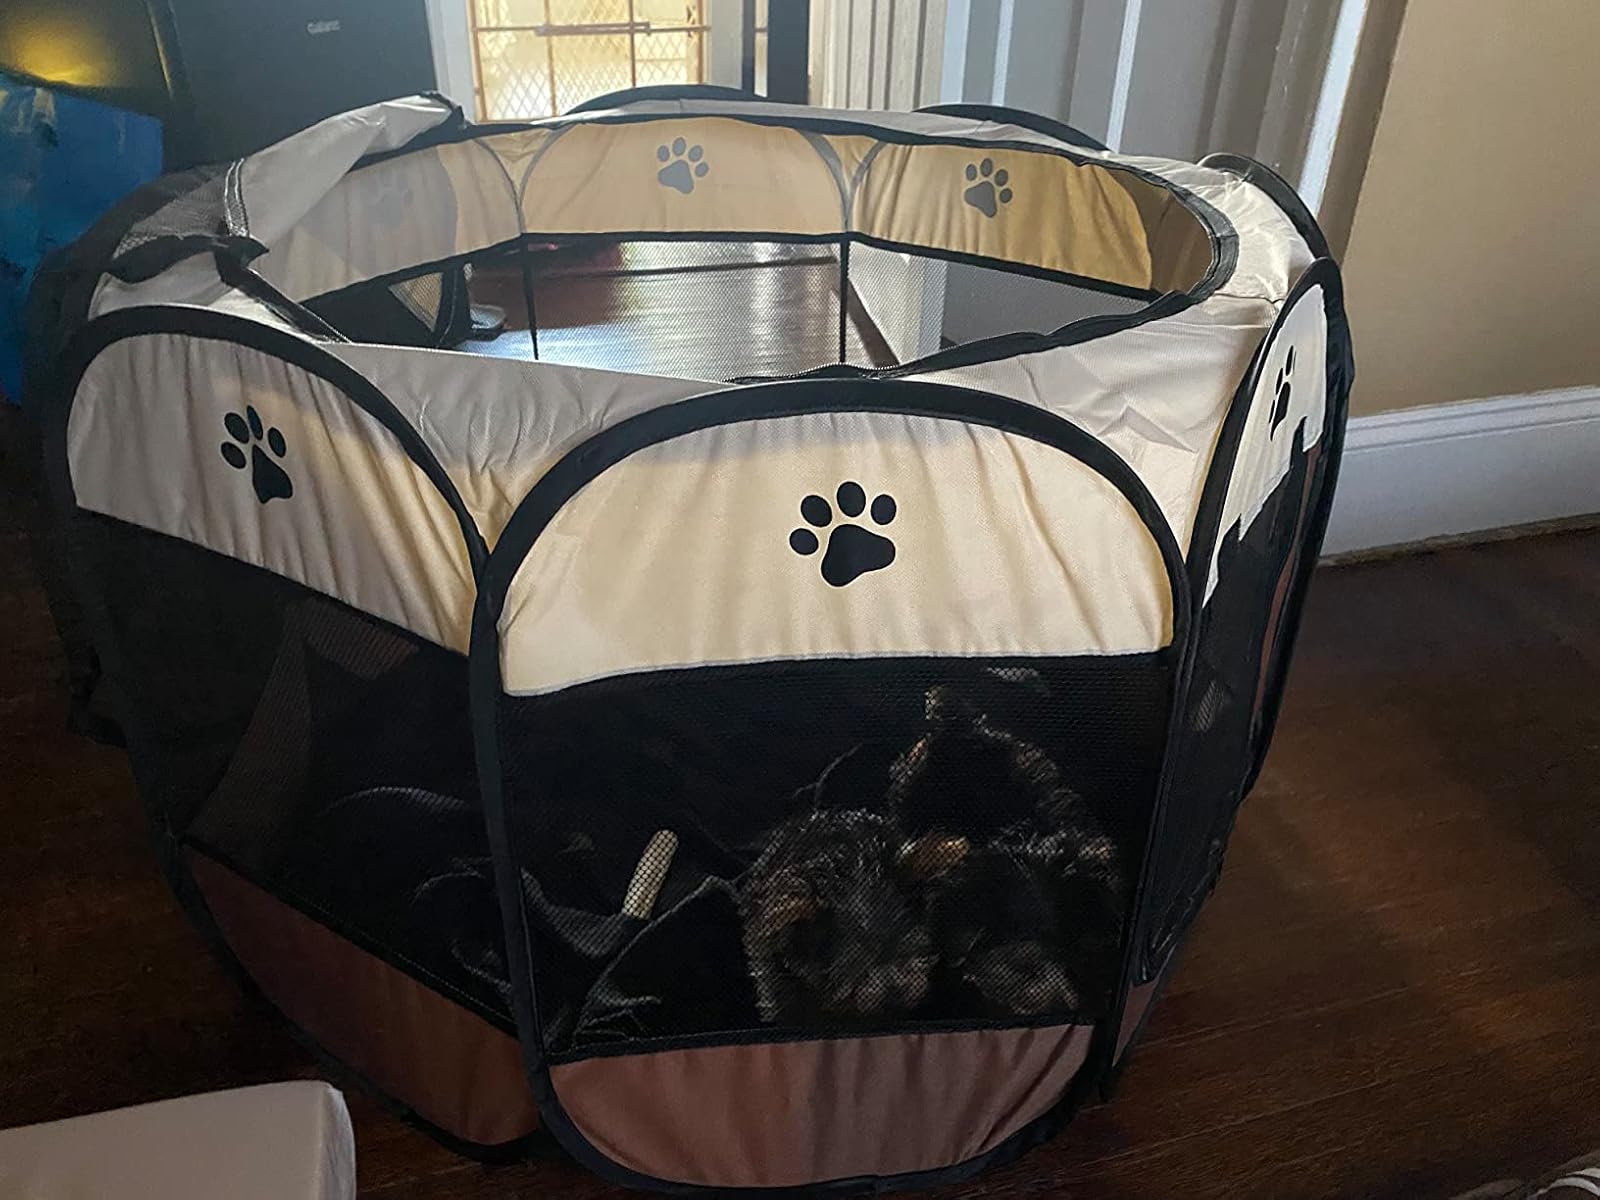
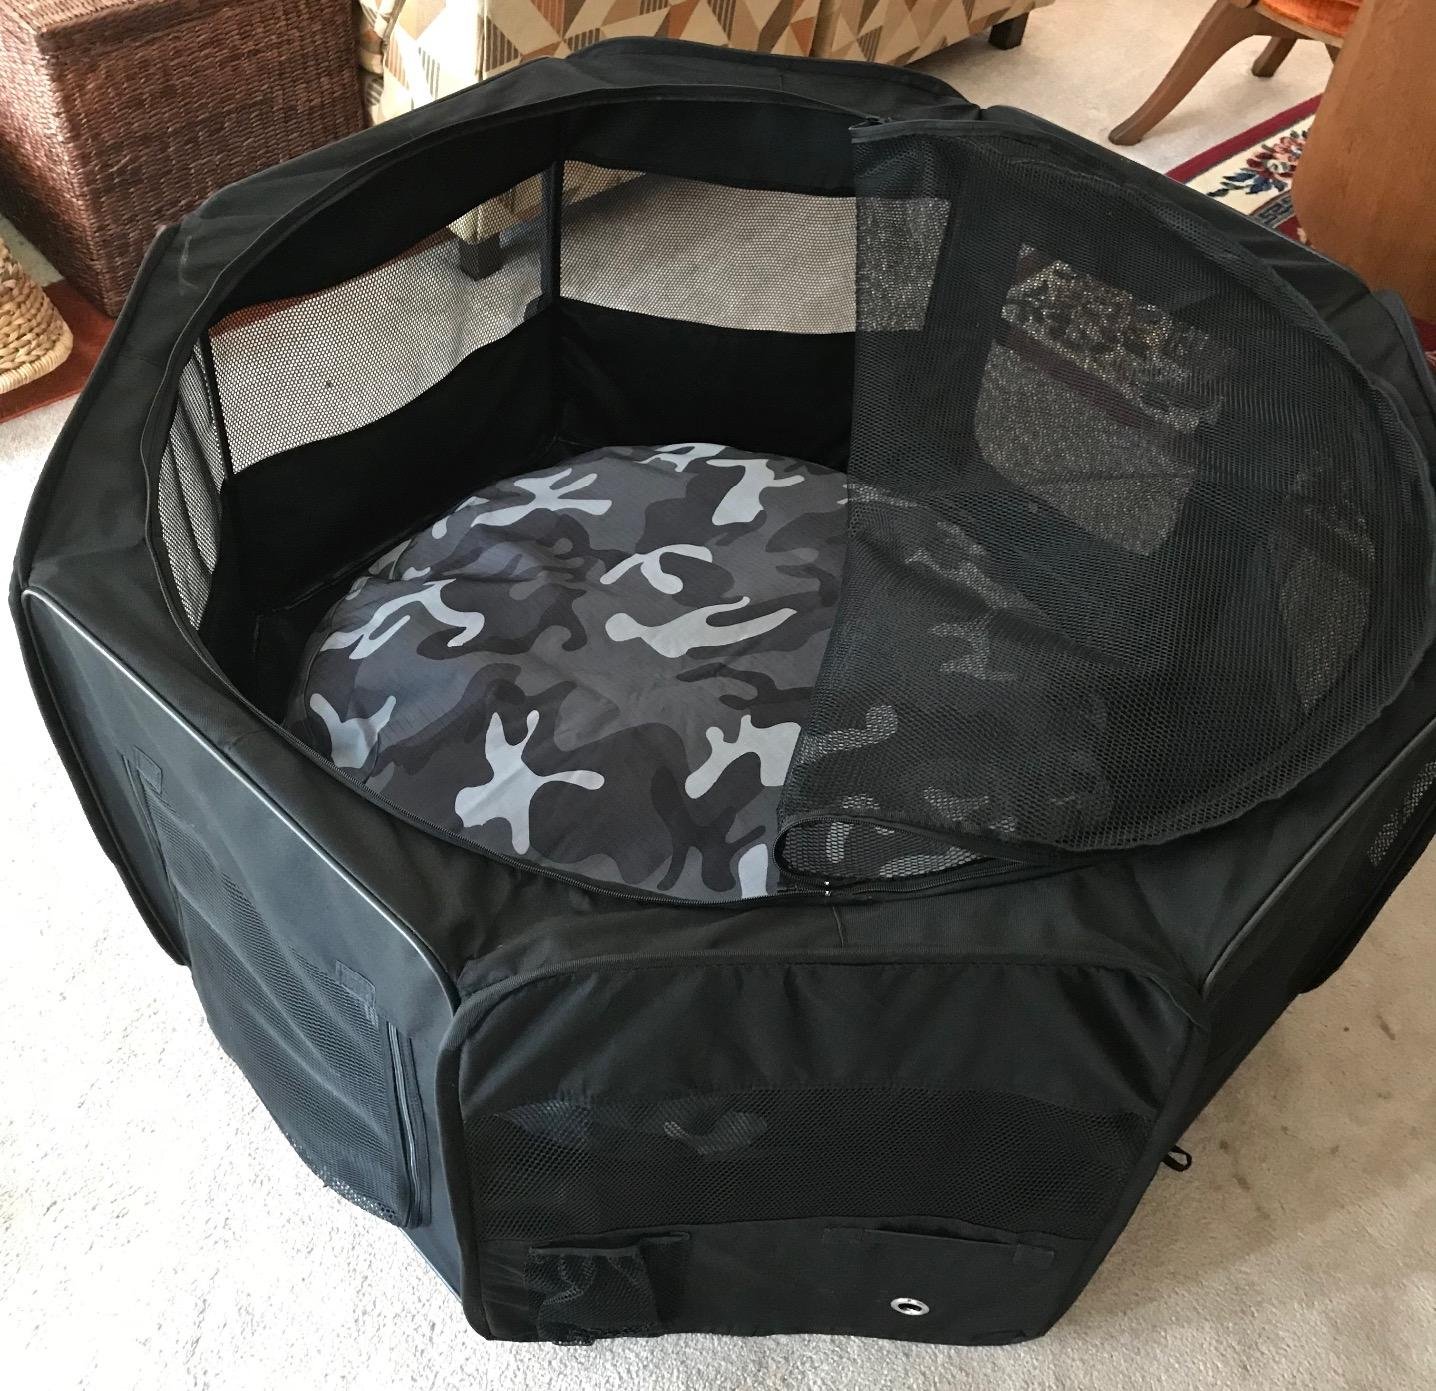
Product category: items_kennel
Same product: no